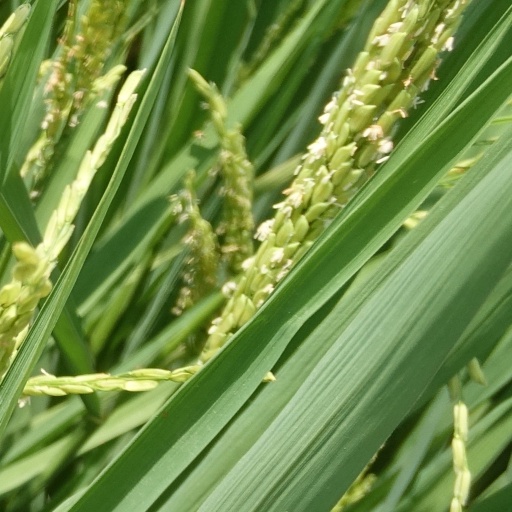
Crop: rice